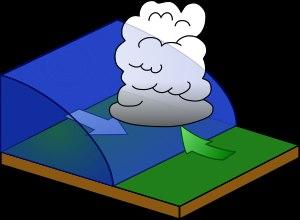
Un front froid est une limite entre deux masses d'air, l'air froid étant situé à l'arrière de la limite dans le sens du déplacement. Ce front marque sur la surface terrestre une zone de variation spatiale rapide, presque discontinue, de la direction du vent et du tracé des lignes isobares et isothermes. Sur les cartes météorologiques, les fronts froids sont représentés par une ligne ornée de triangles bleus pointant dans le sens de l'avancée du front.